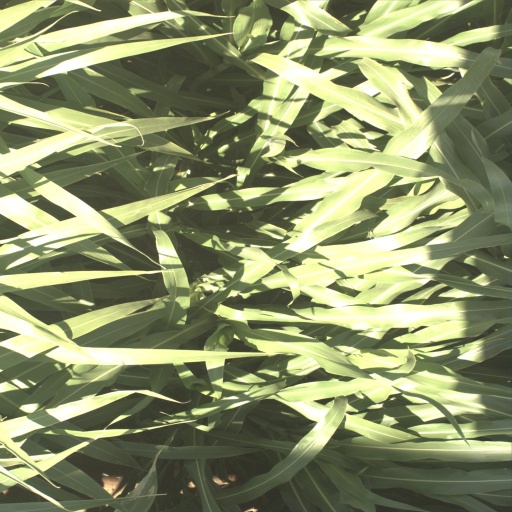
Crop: sorghum